2020 EFL League One play-off final

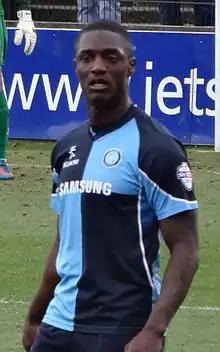
Anthony Stewart "(pictured in 2014)" opened the scoring for Wycombe early in the first half.

Wycombe Wanderers kicked the game off at around 7:30p.m. On 6 minutes, a volley from Oxford's Browne from outside the penalty area went high and wide of the goal. Three minutes later, Wycombe took the lead: Jacobson curled in the first corner of the game and Anthony Stewart's header found the back of Oxford's net, making it 1–0. In the 16th minute, Henry passed to Taylor, who headed it down into the Wycombe area but failed to find any of his teammates. Three minutes after, Onyedinma's shot was collected by Eastwood at the second attempt, before Sam Long's strike for Oxford went wide. In the 23rd minute, the game was temporarily halted for a drinks break. In the 29th minute, Oxford's Alex Rodríguez received the first yellow card of the game for a foul on Samuel; the resulting free kick came to nothing. Two minutes later, another Jacobson corner was swung into the far post but was cleared by Oxford. Ofoborh then conceded Oxford's first corner which was sent into the area and tipped away by Wycombe's goalkeeper Ryan Allsop. On 37 minutes, a sliding tackle from Stewart intercepted a pass from Henry to Taylor inside the six-yard box, and six minutes later, another long-range effort from Browne went high once again. With a minute of the half remaining, Onyadinma made space for himself before striking wide of the Oxford goal. After three minutes of added-on time, the half was brought to a close with Wycombe leading 1–0.